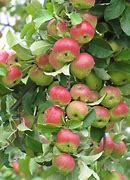
Label: apple